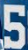
Number: 5